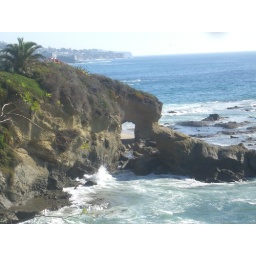
Key-hold rock formation in the cliffs above Laguna Beach. View from walking path near the Montage Resort.